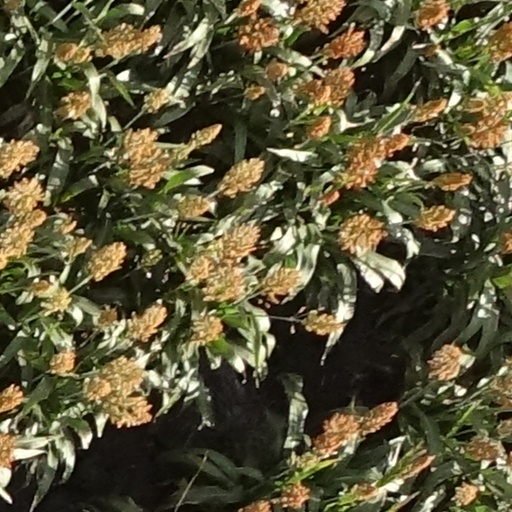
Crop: sorghum